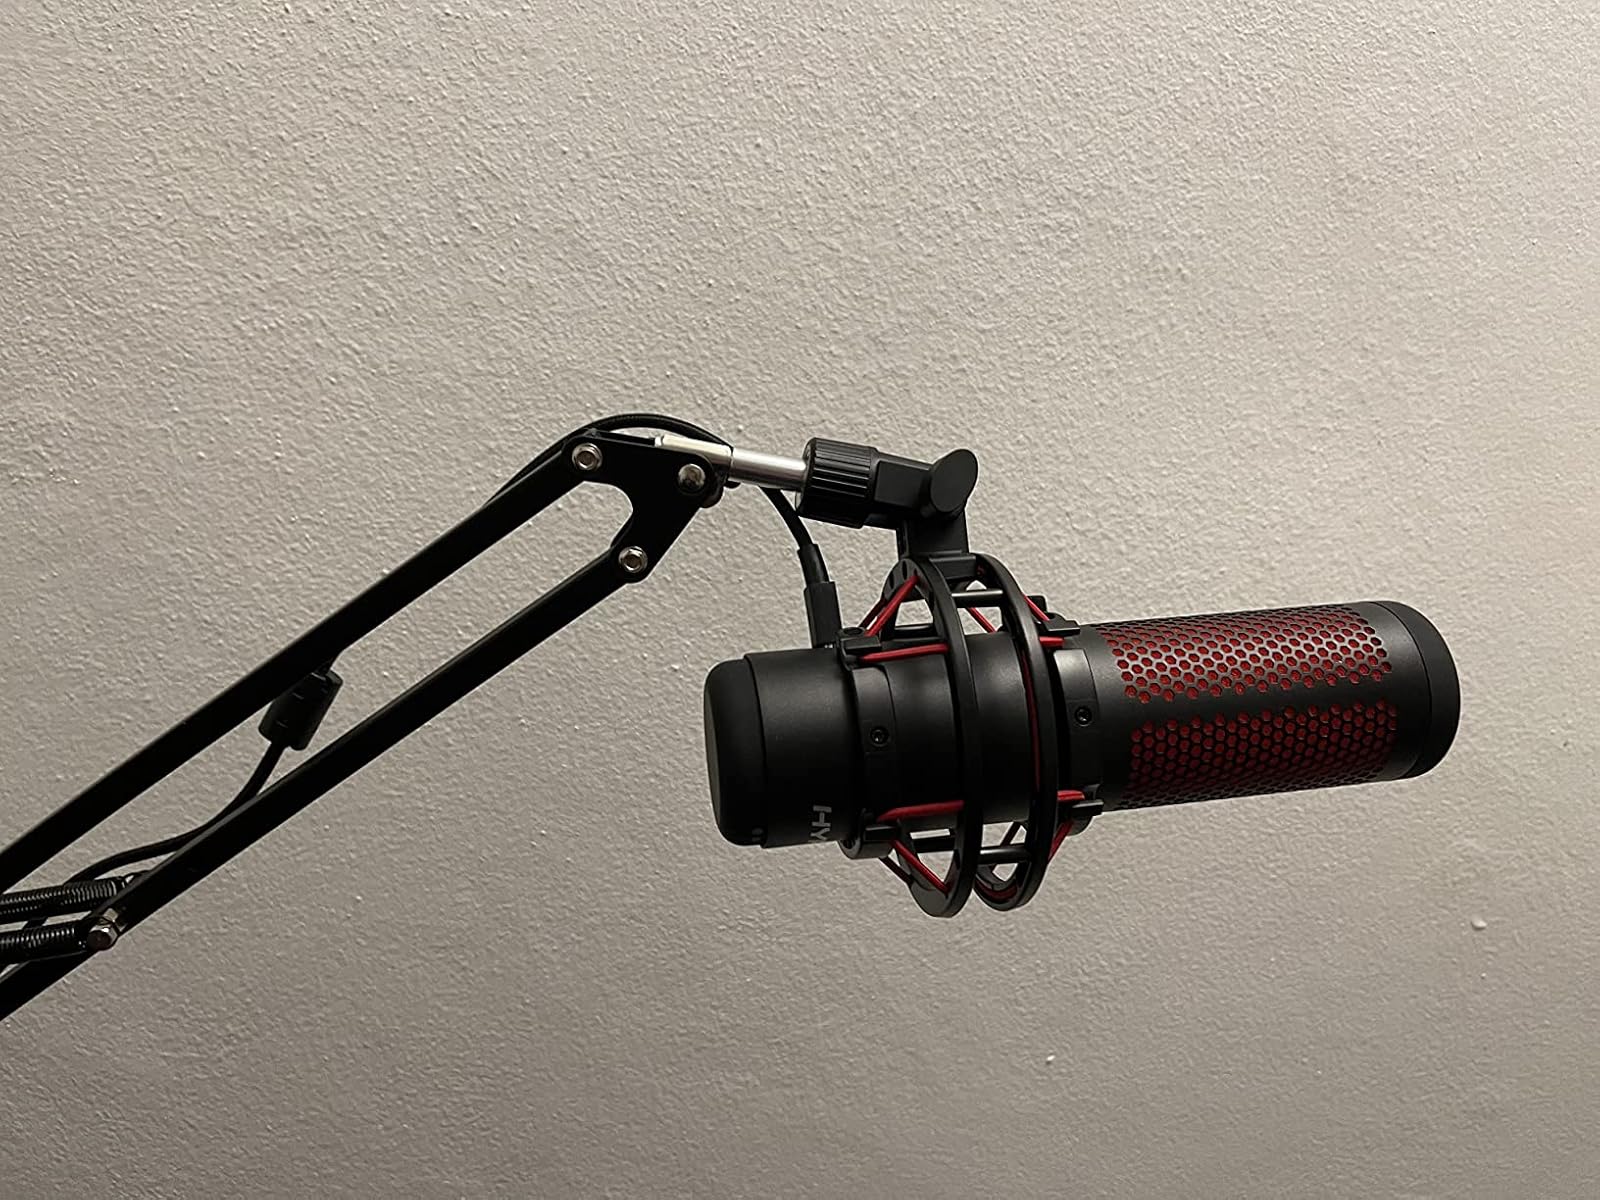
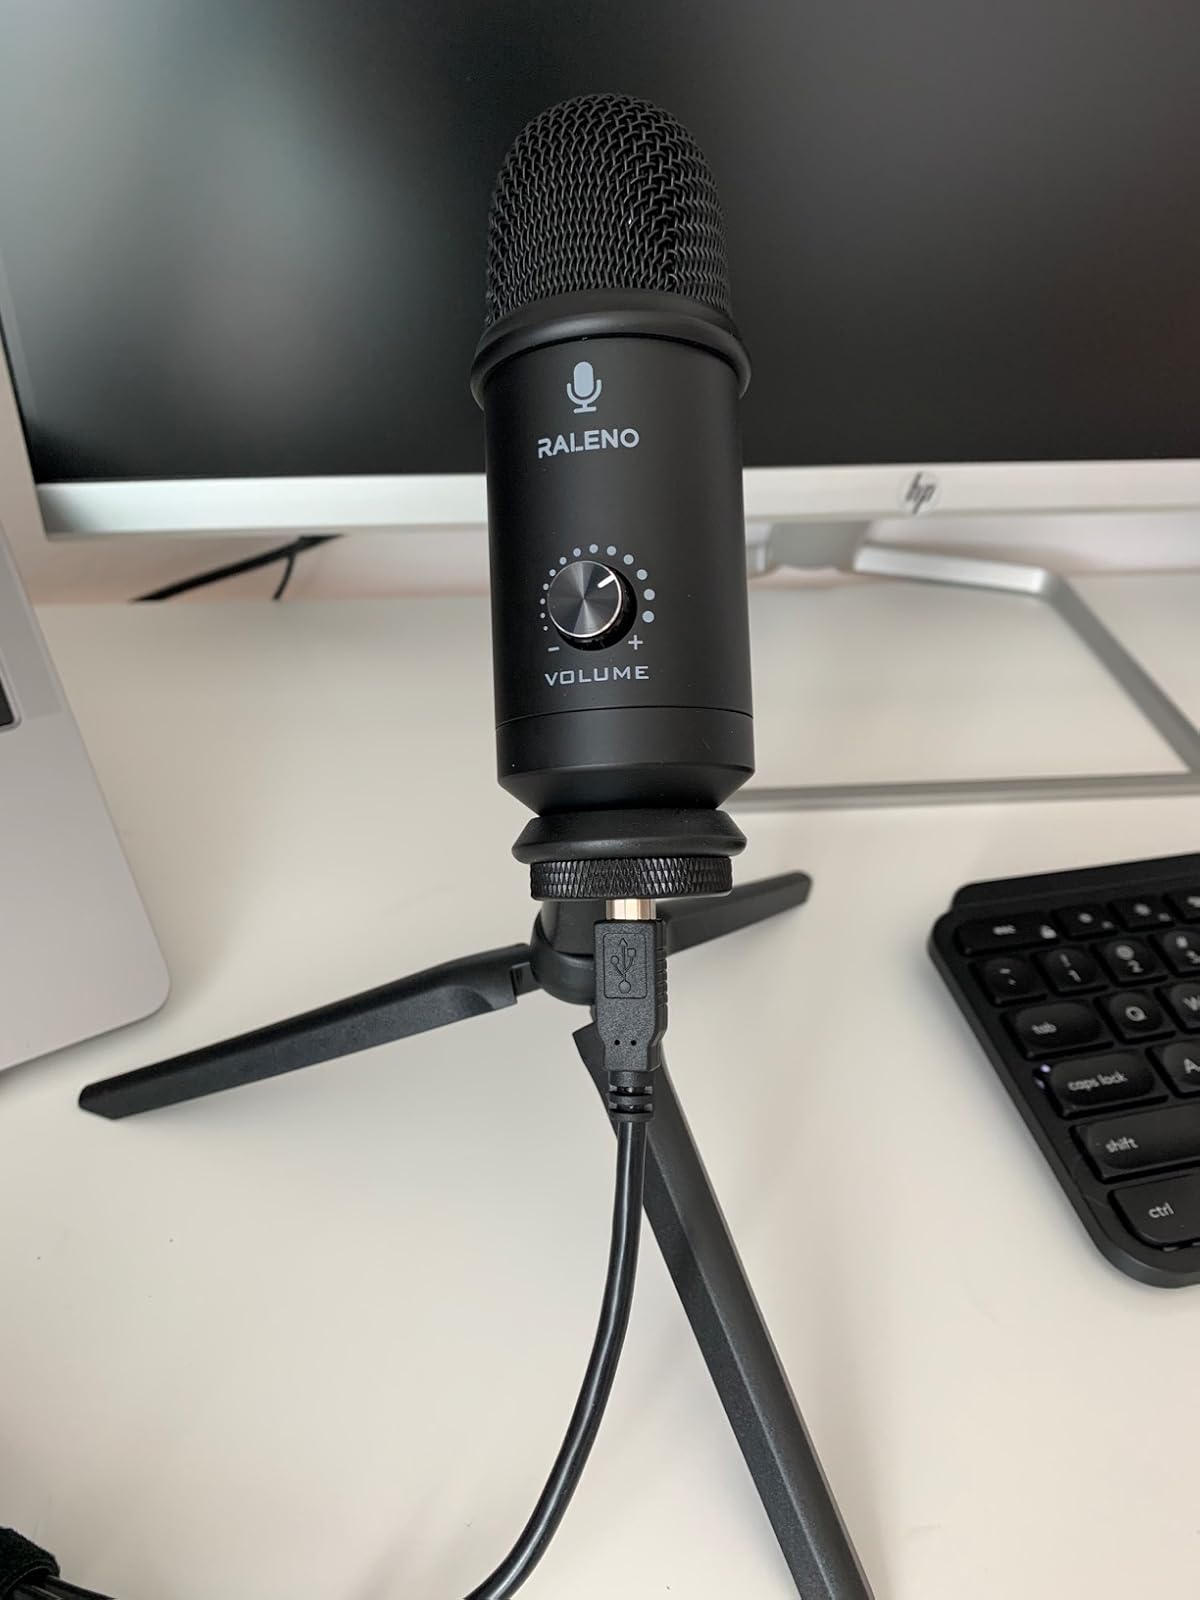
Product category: microphone
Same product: no